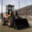
Label: tractor